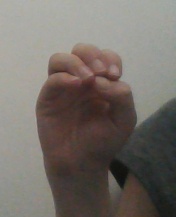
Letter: ha